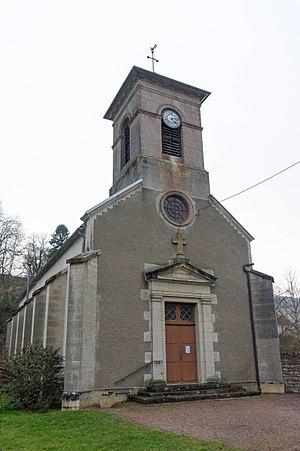
Église Saint Martin (Uncey-le-Franc)
Uncey-le-Franc, autrefois Unce, est une commune française située dans le département de la Côte-d'Or, en région Bourgogne-Franche-Comté.